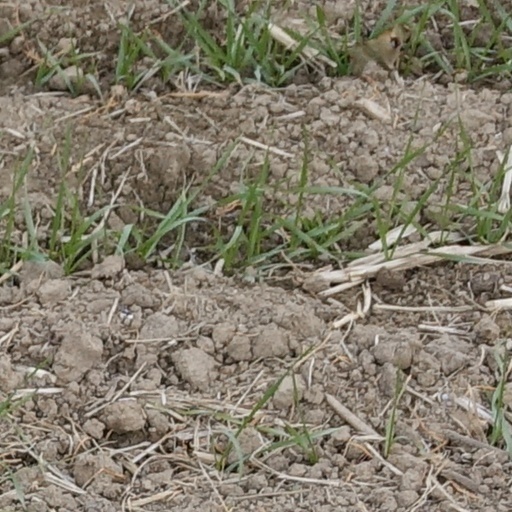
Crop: wheat